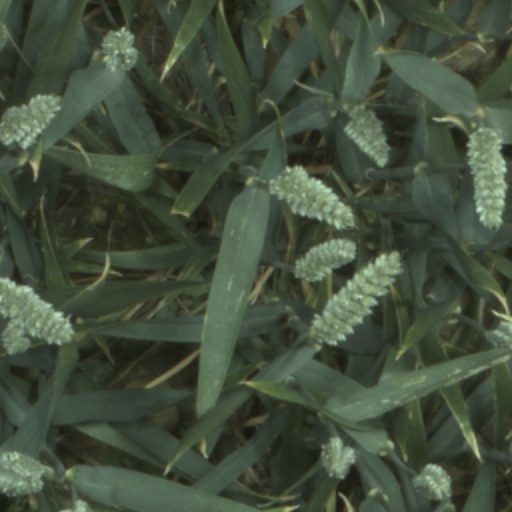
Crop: wheat